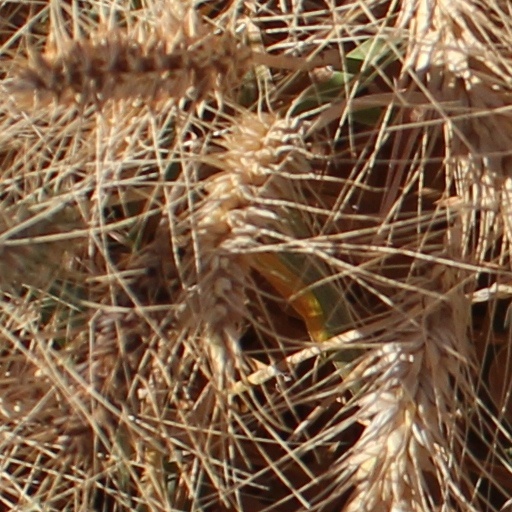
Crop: wheat